Pyotr Kikin

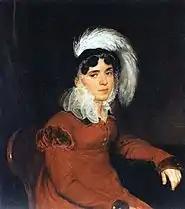
Kikin's wife, Maria (1787-1828). Portrait by Karl Bryullov, one of the first painters to benefit from Kikin's art society

He was promoted to colonel and almost immediately became involved in the French invasion of Russia, serving in the First Western Army. He was wounded in the eye at the Battle of Valutino and was injured in a counter-attack at the Battle of Borodino, but was still able to fight at the Battle of Krasnoi. In 1813, he was awarded the Order of St. George of the Third Degree and the Order of St. Alexander Nevsky. From 1813 to 1814, he commanded a brigade under Field Marshal Wittgenstein and distinguished himself at the Battle of Lützen.